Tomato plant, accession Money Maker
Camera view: vertical (180 deg); turntable rotation: 150 degrees
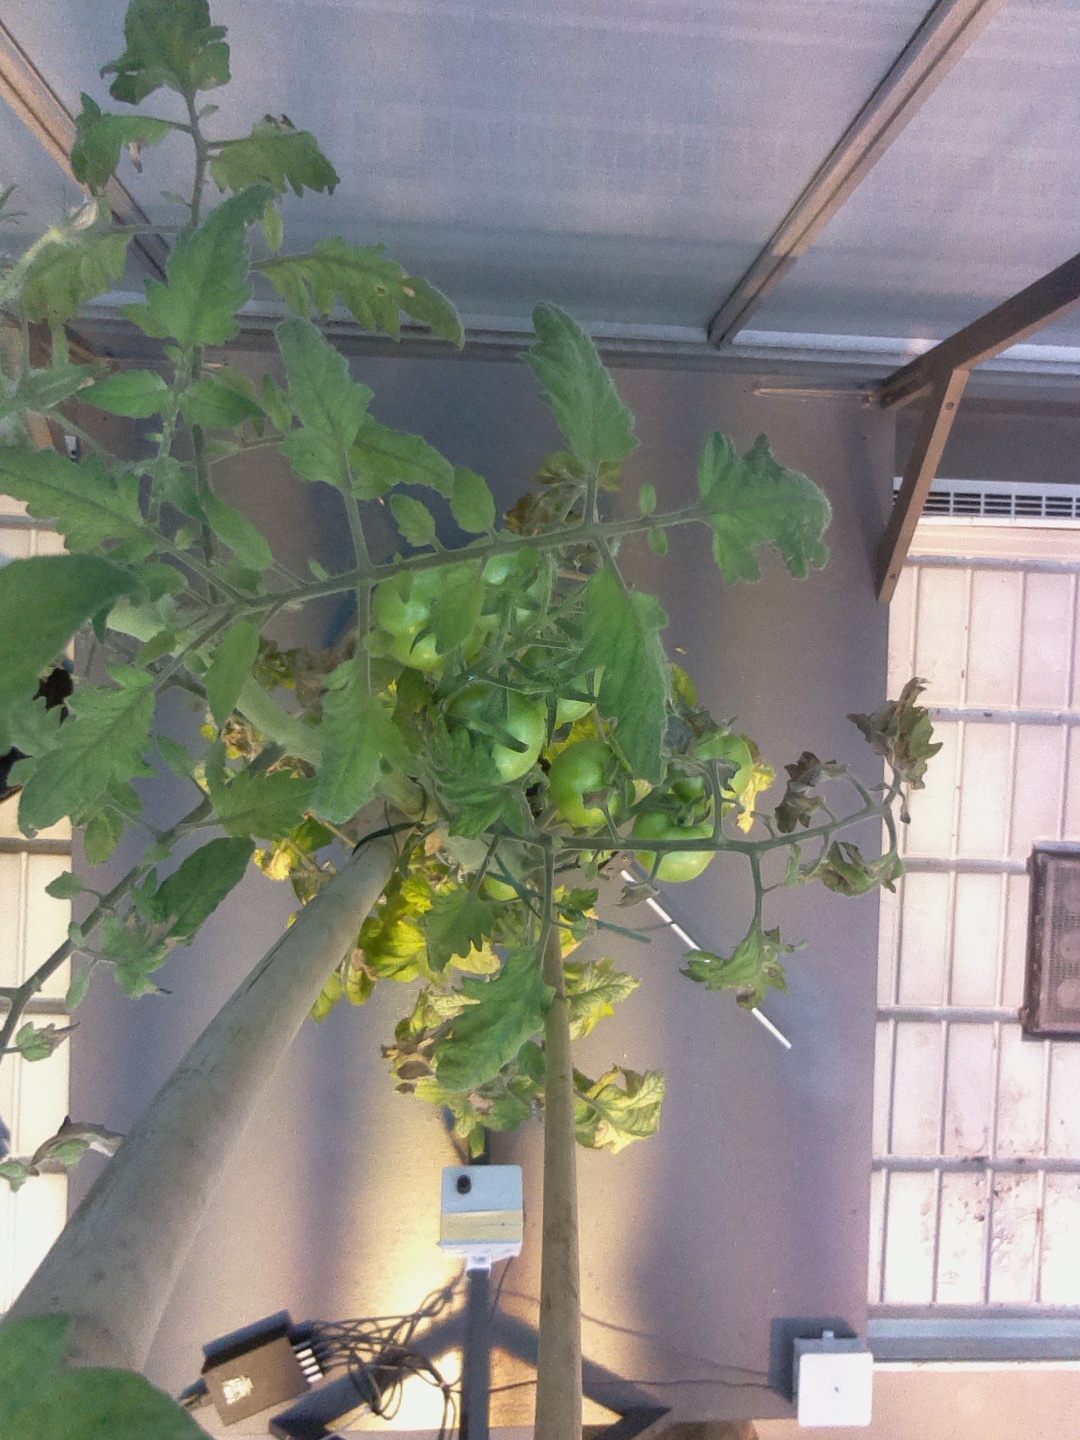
BBCH growth stage 75: 50%-60% of final fruit size